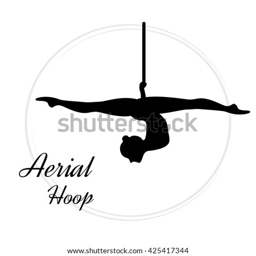
silhouettes of a gymnast in the aerial hoop .